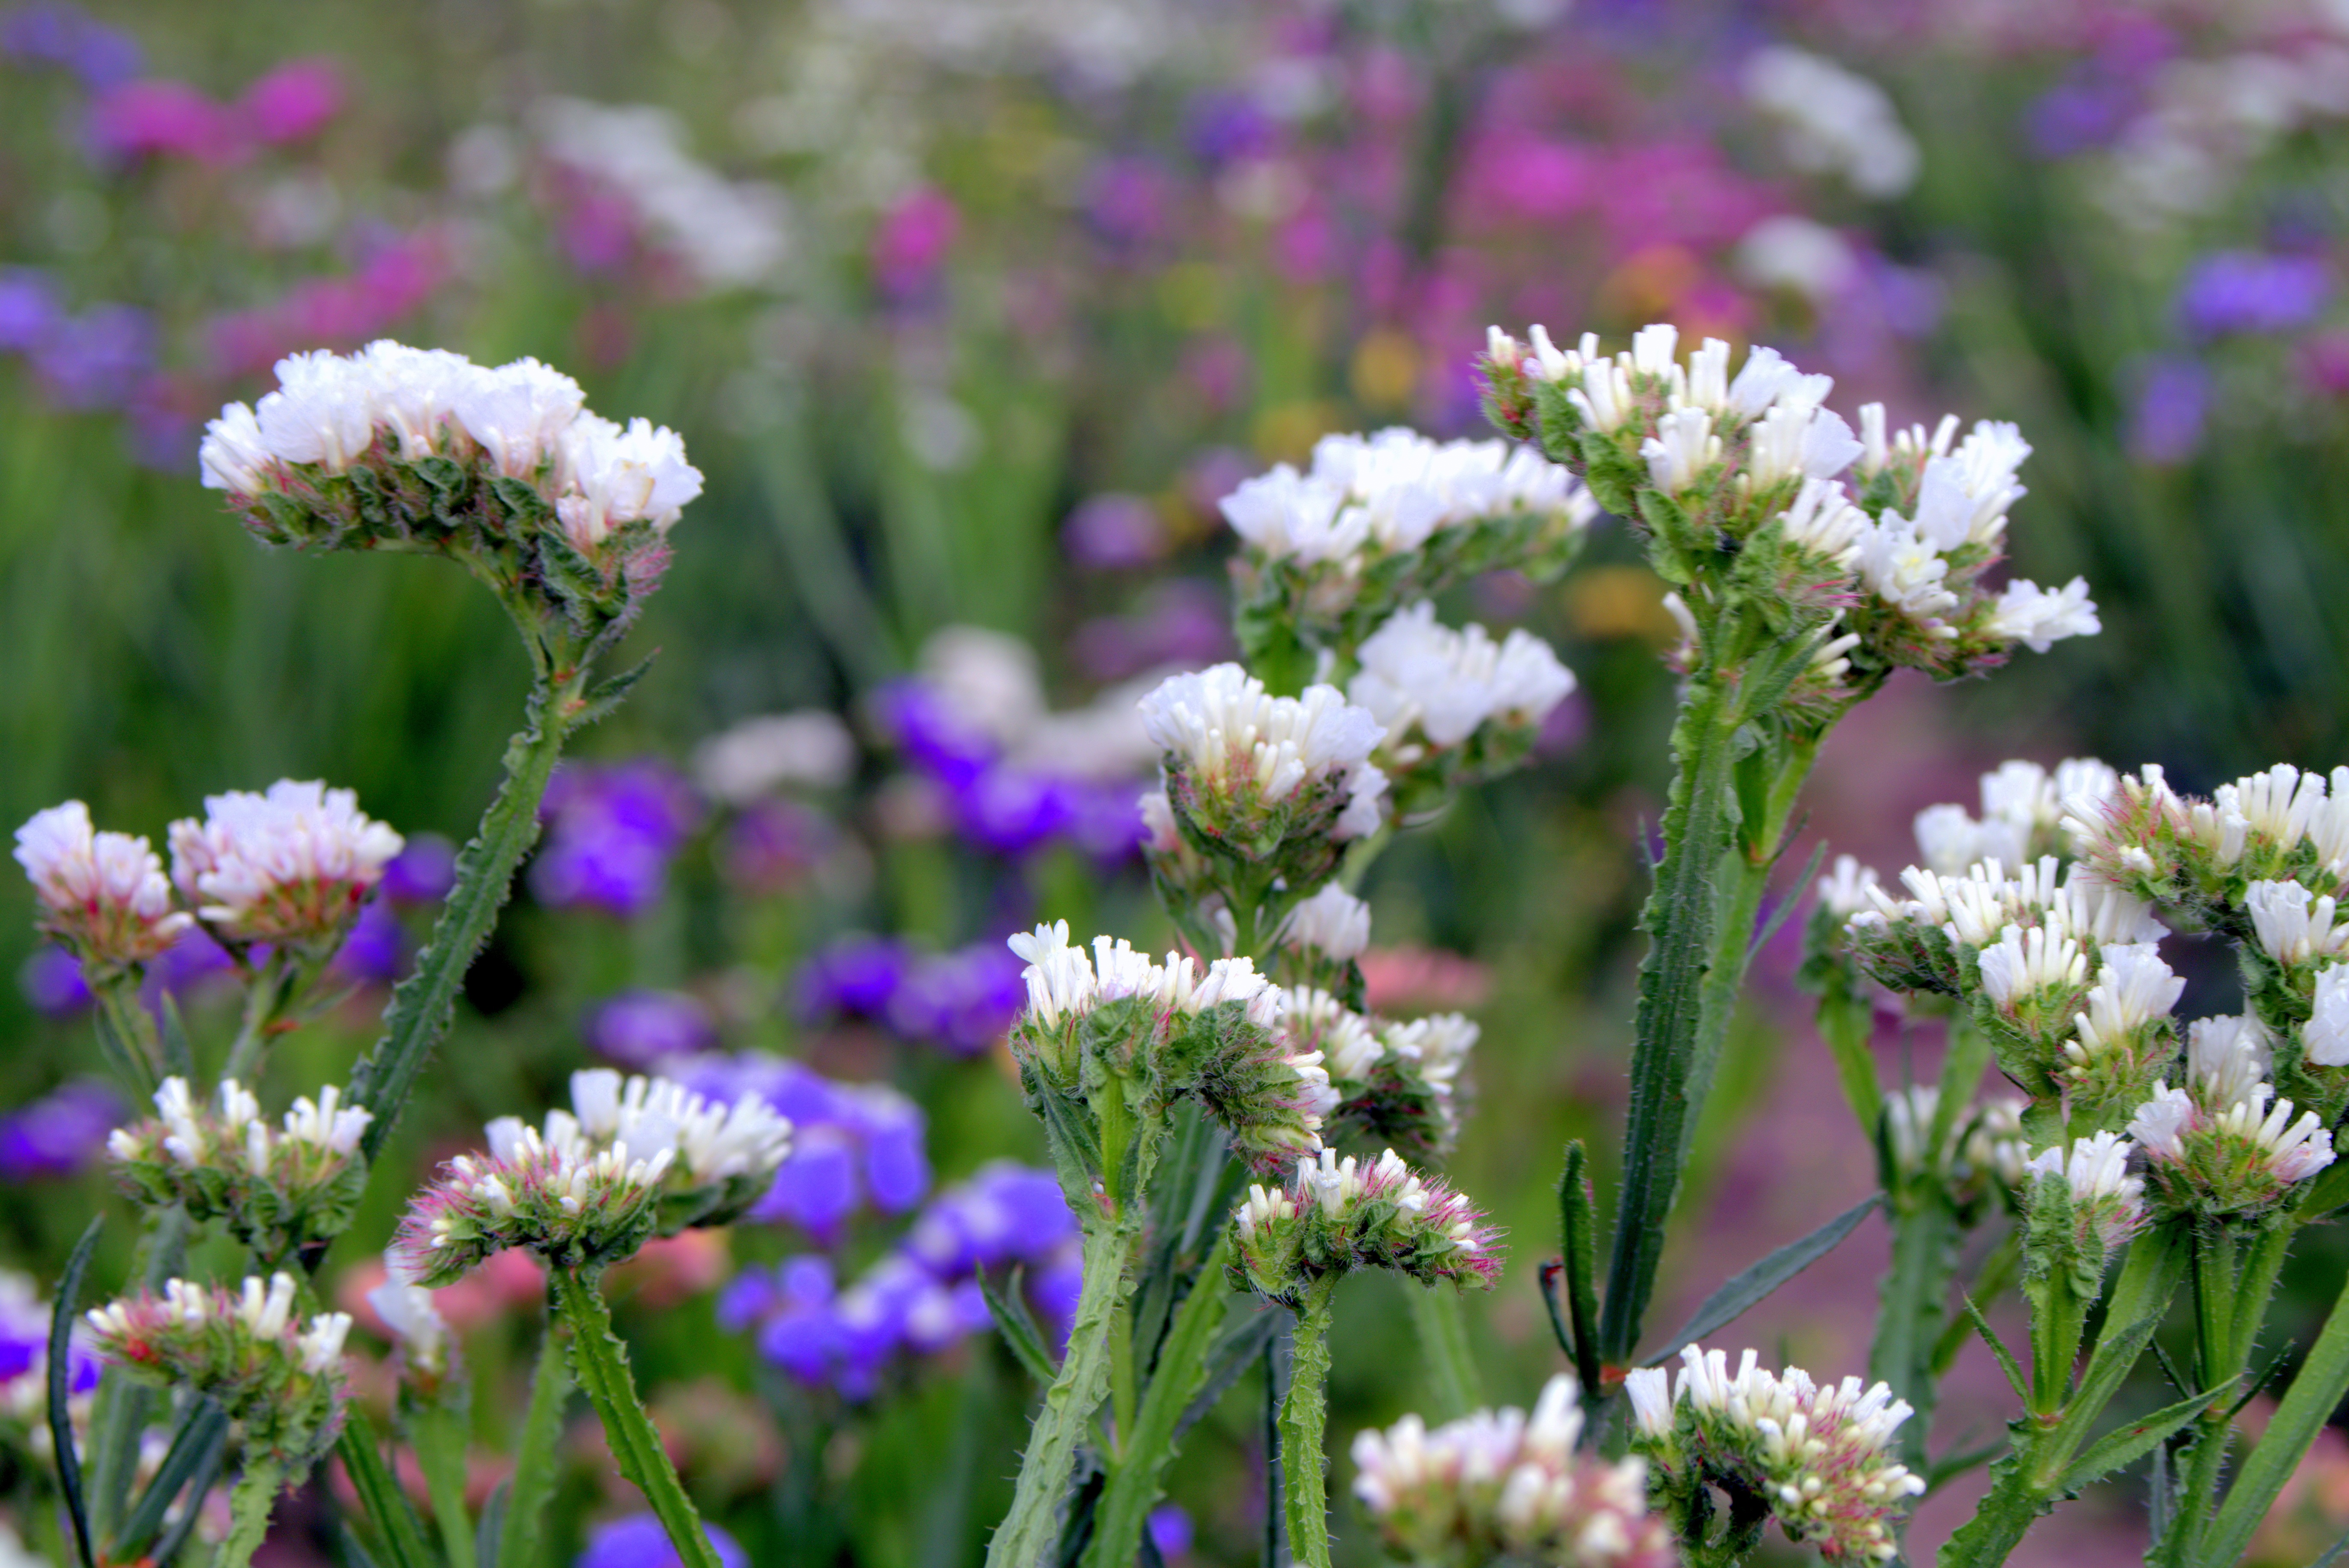
blossom, plant, white, meadow, flower, dry, decoration, herb, blue, flora, perennial, ornament, wildflower, plumbaginaceae, flowering plant, flowers to drying, wreaths, all saints day, sea lavender, limonium, land plant, english lavender, breckland thyme